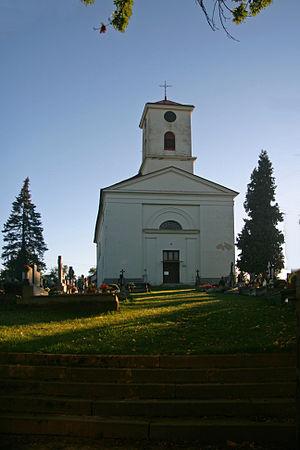
Kujavy est une commune du district de Nový Jičín, dans la région de Moravie-Silésie, en République tchèque. Sa population s'élevait à 555 habitants en 2018.